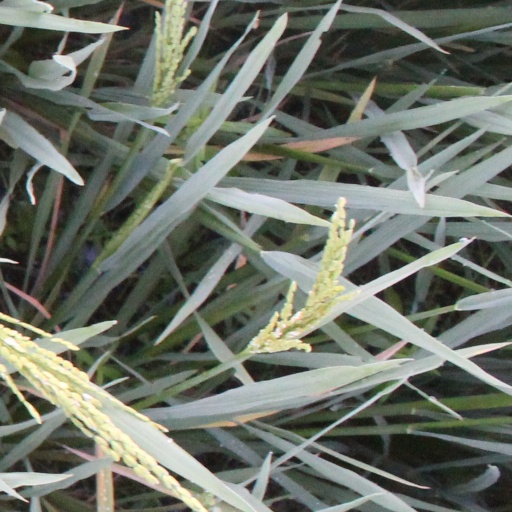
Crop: rice